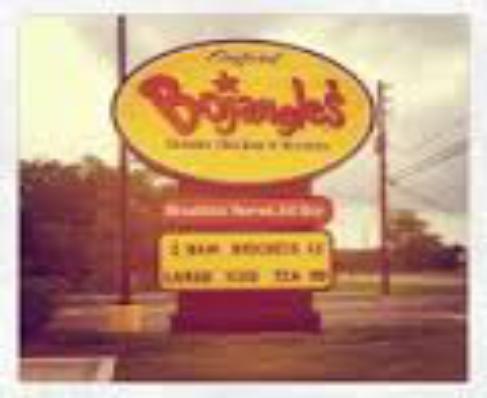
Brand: Bojangles' Famous Chicken 'n Biscuits
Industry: Food